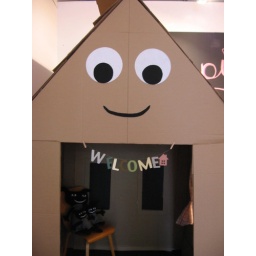
Cute welcome home sign is wooden &amp;amp; comes in small &amp;amp; large